Rototuna

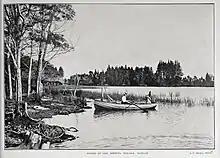
Rototuna Lake in 1908

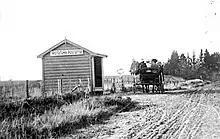
Rototuna Post Office about 1907

Rototuna had a population of 12,213 in the 2023 New Zealand census, an increase of 2,184 people (21.8%) since the 2018 census, and an increase of 3,195 people (35.4%) since the 2013 census. There were 5,928 males, 6,255 females and 33 people of other genders in 3,927 dwellings. 2.6% of people identified as LGBTIQ+. The median age was 36.6 years (compared with 38.1 years nationally). There were 2,781 people (22.8%) aged under 15 years, 2,259 (18.5%) aged 15 to 29, 5,463 (44.7%) aged 30 to 64, and 1,713 (14.0%) aged 65 or older.